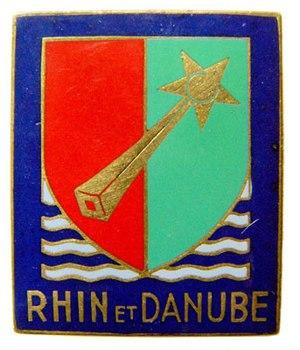
La 1ʳᵉ armée française est le nom donné aux unités militaires placées sous les ordres du général de Lattre de Tassigny et assignées à la libération du territoire français.
Cet article présente l'organisation de l'Armée de terre française et ses évolutions de la fin de la guerre froide jusqu'au plan de réorganisation nommé « Au contact », en vigueur depuis le 1ᵉʳ juillet 2016.
La 1ʳᵉ armée française est une unité de l'armée de terre française qui a combattu durant la Première et la Seconde Guerres mondiales.
Le col de Bussang est l'un des cols les plus fréquentés du massif des Vosges, en France. Situé dans la région Grand Est à 727 m d'altitude, il relie la Lorraine et l'Alsace par la route nationale 66. Les deux communes de ce col dans un socle sédimentaire friable et cassant sont Bussang du côté lorrain et Urbès du côté alsacien. Le passage des crêtes à hauteur de Bussang fait partie des principaux cols historiques qui traversent les Vosges depuis l’Antiquité aux côtés du col du Bonhomme, du col du Donon et du col de Saverne.